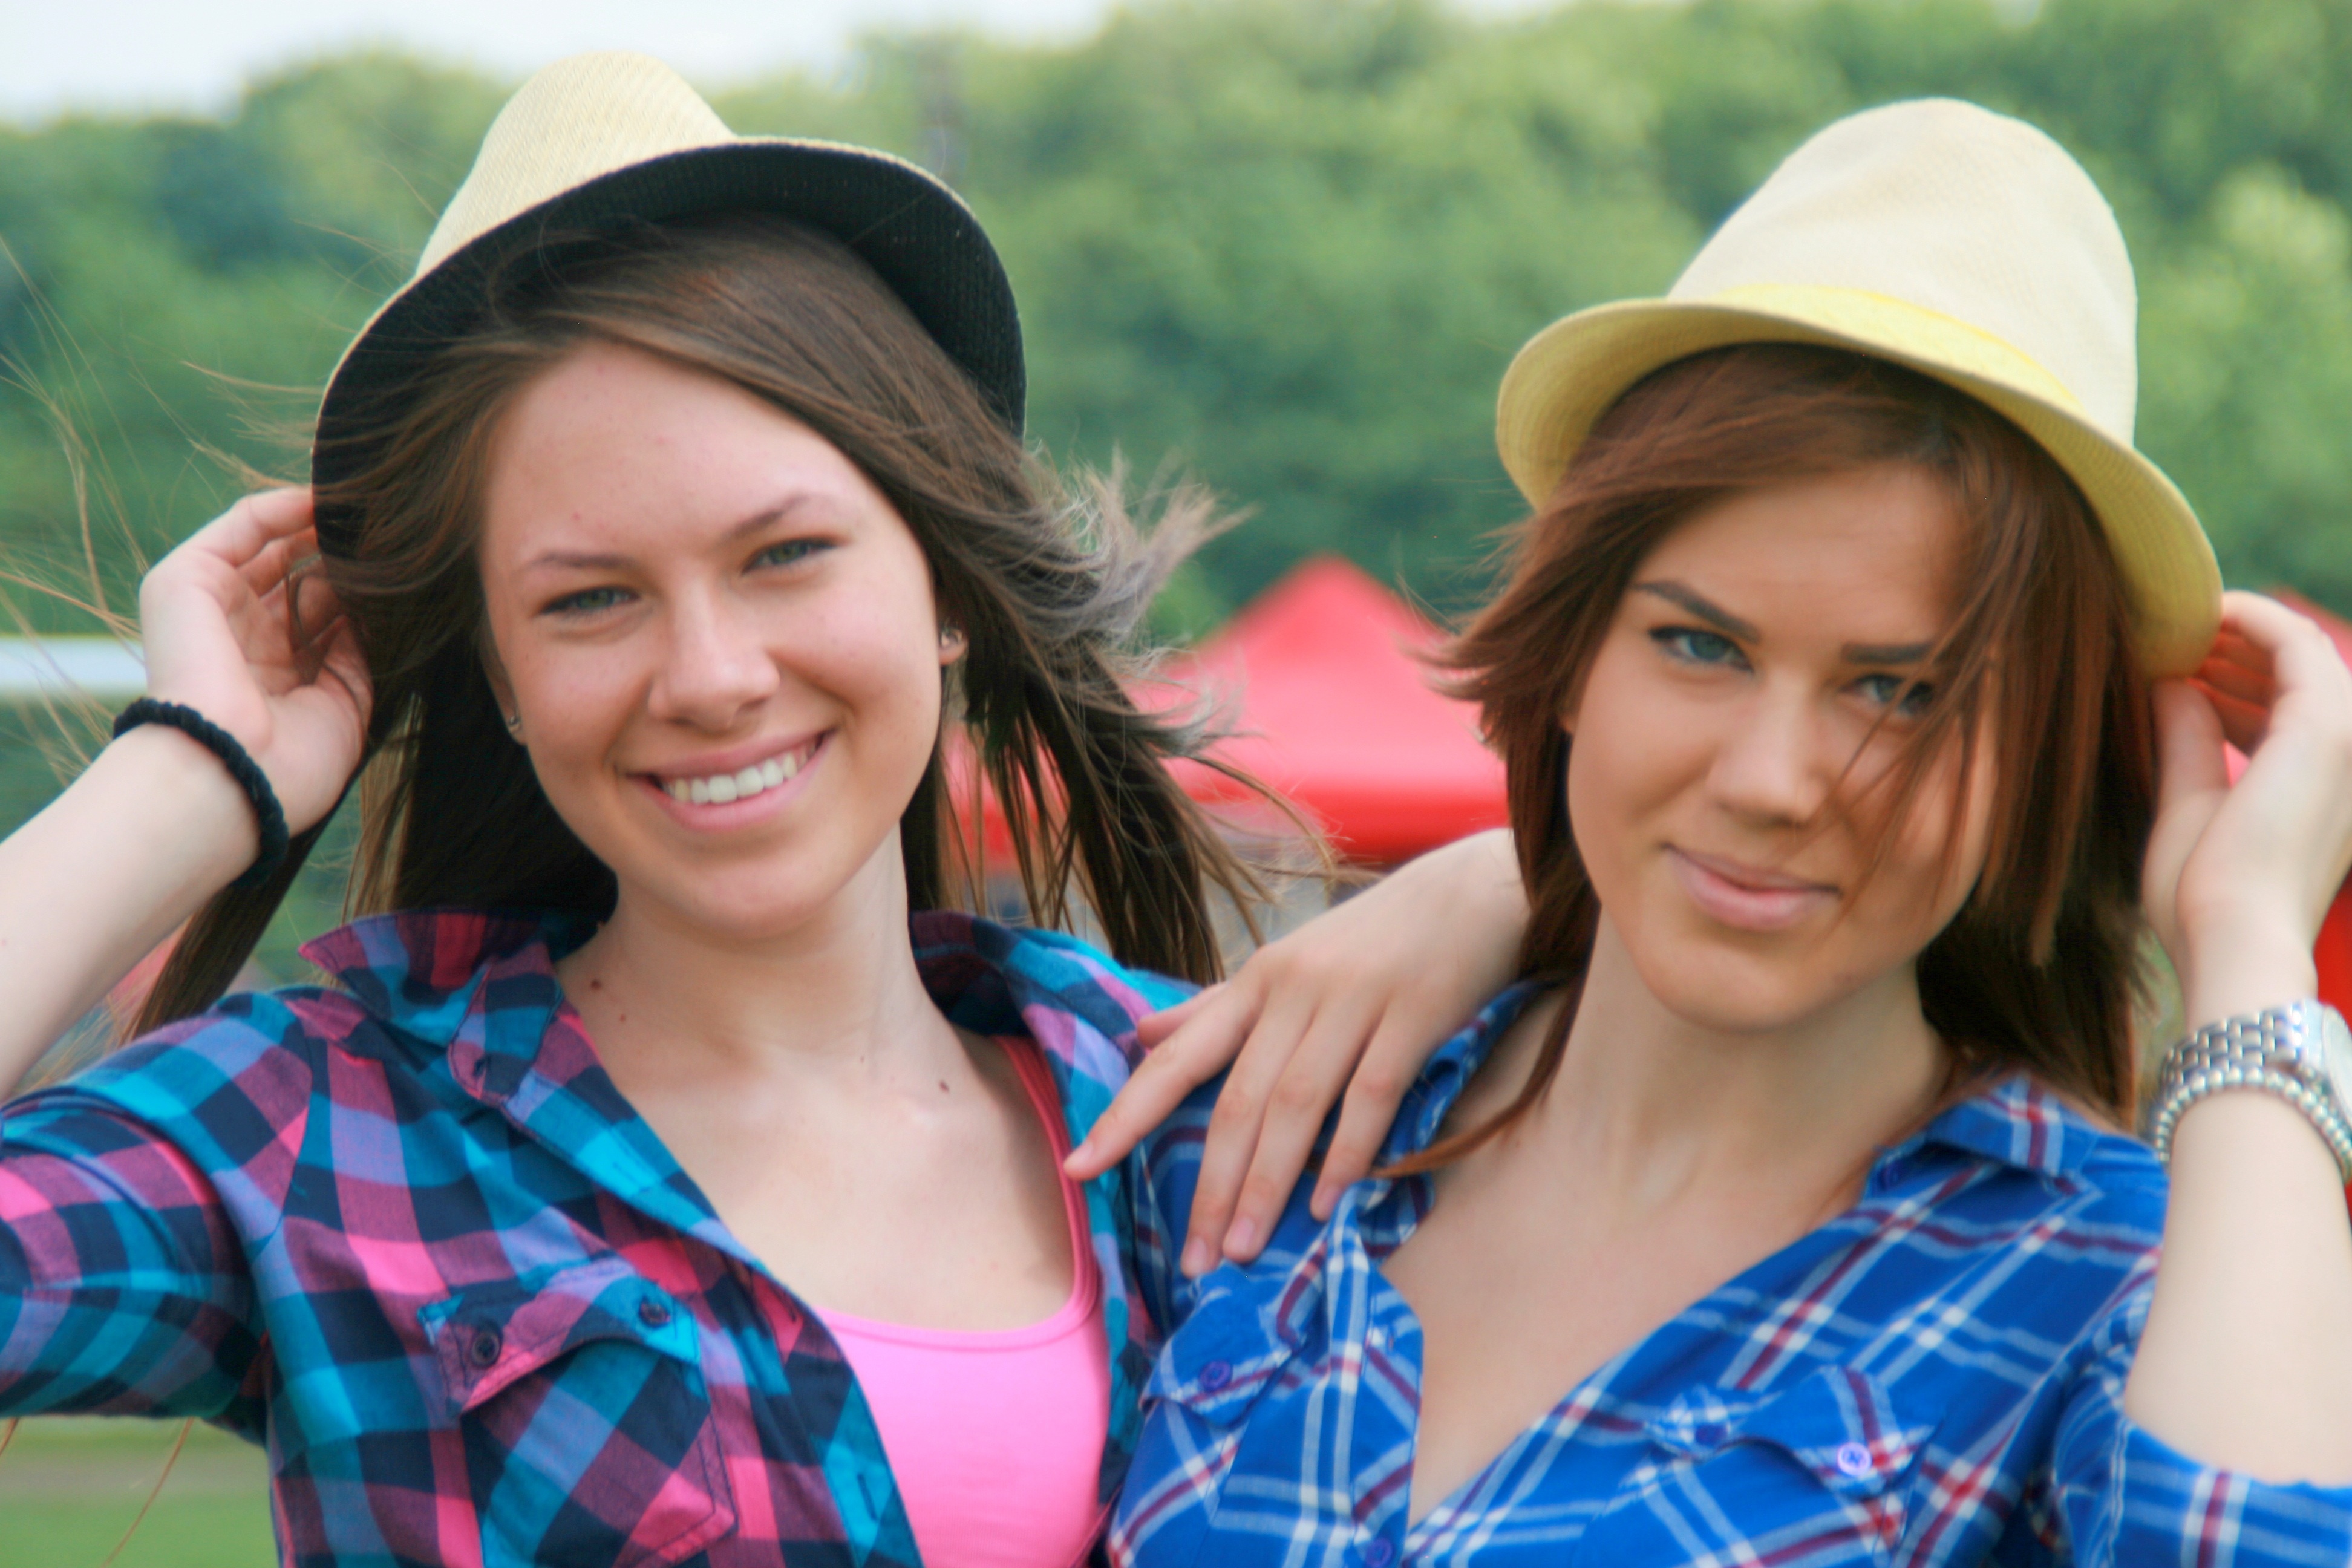
people, summer, smile, girls, beauty, hats, cheerfulness